Fabrizio Rongione

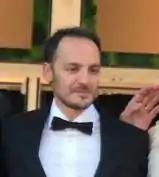
Fabrizio Rongione at the 2014 Cannes Film Festival

Fabrizio Rongione (born 3 March 1973) is a Belgian screenwriter, film producer and actor with Italian citizenship.